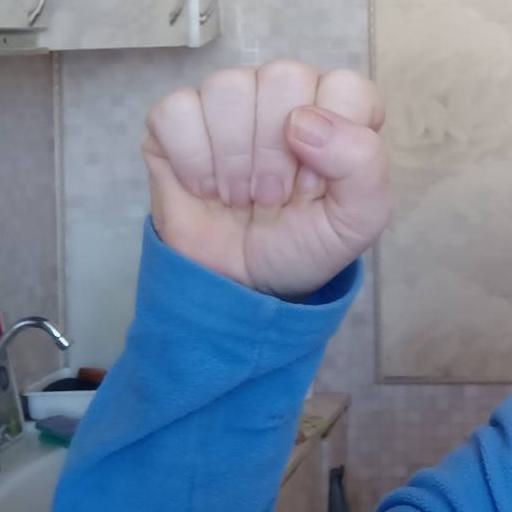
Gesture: fist